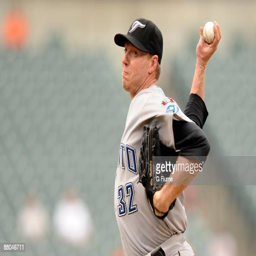
baseball pitcher pitches against sports team